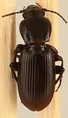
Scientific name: Pterostichus restrictus
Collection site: Niwot Ridge NEON (NIWO), plot NIWO_001